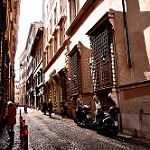
Label: street